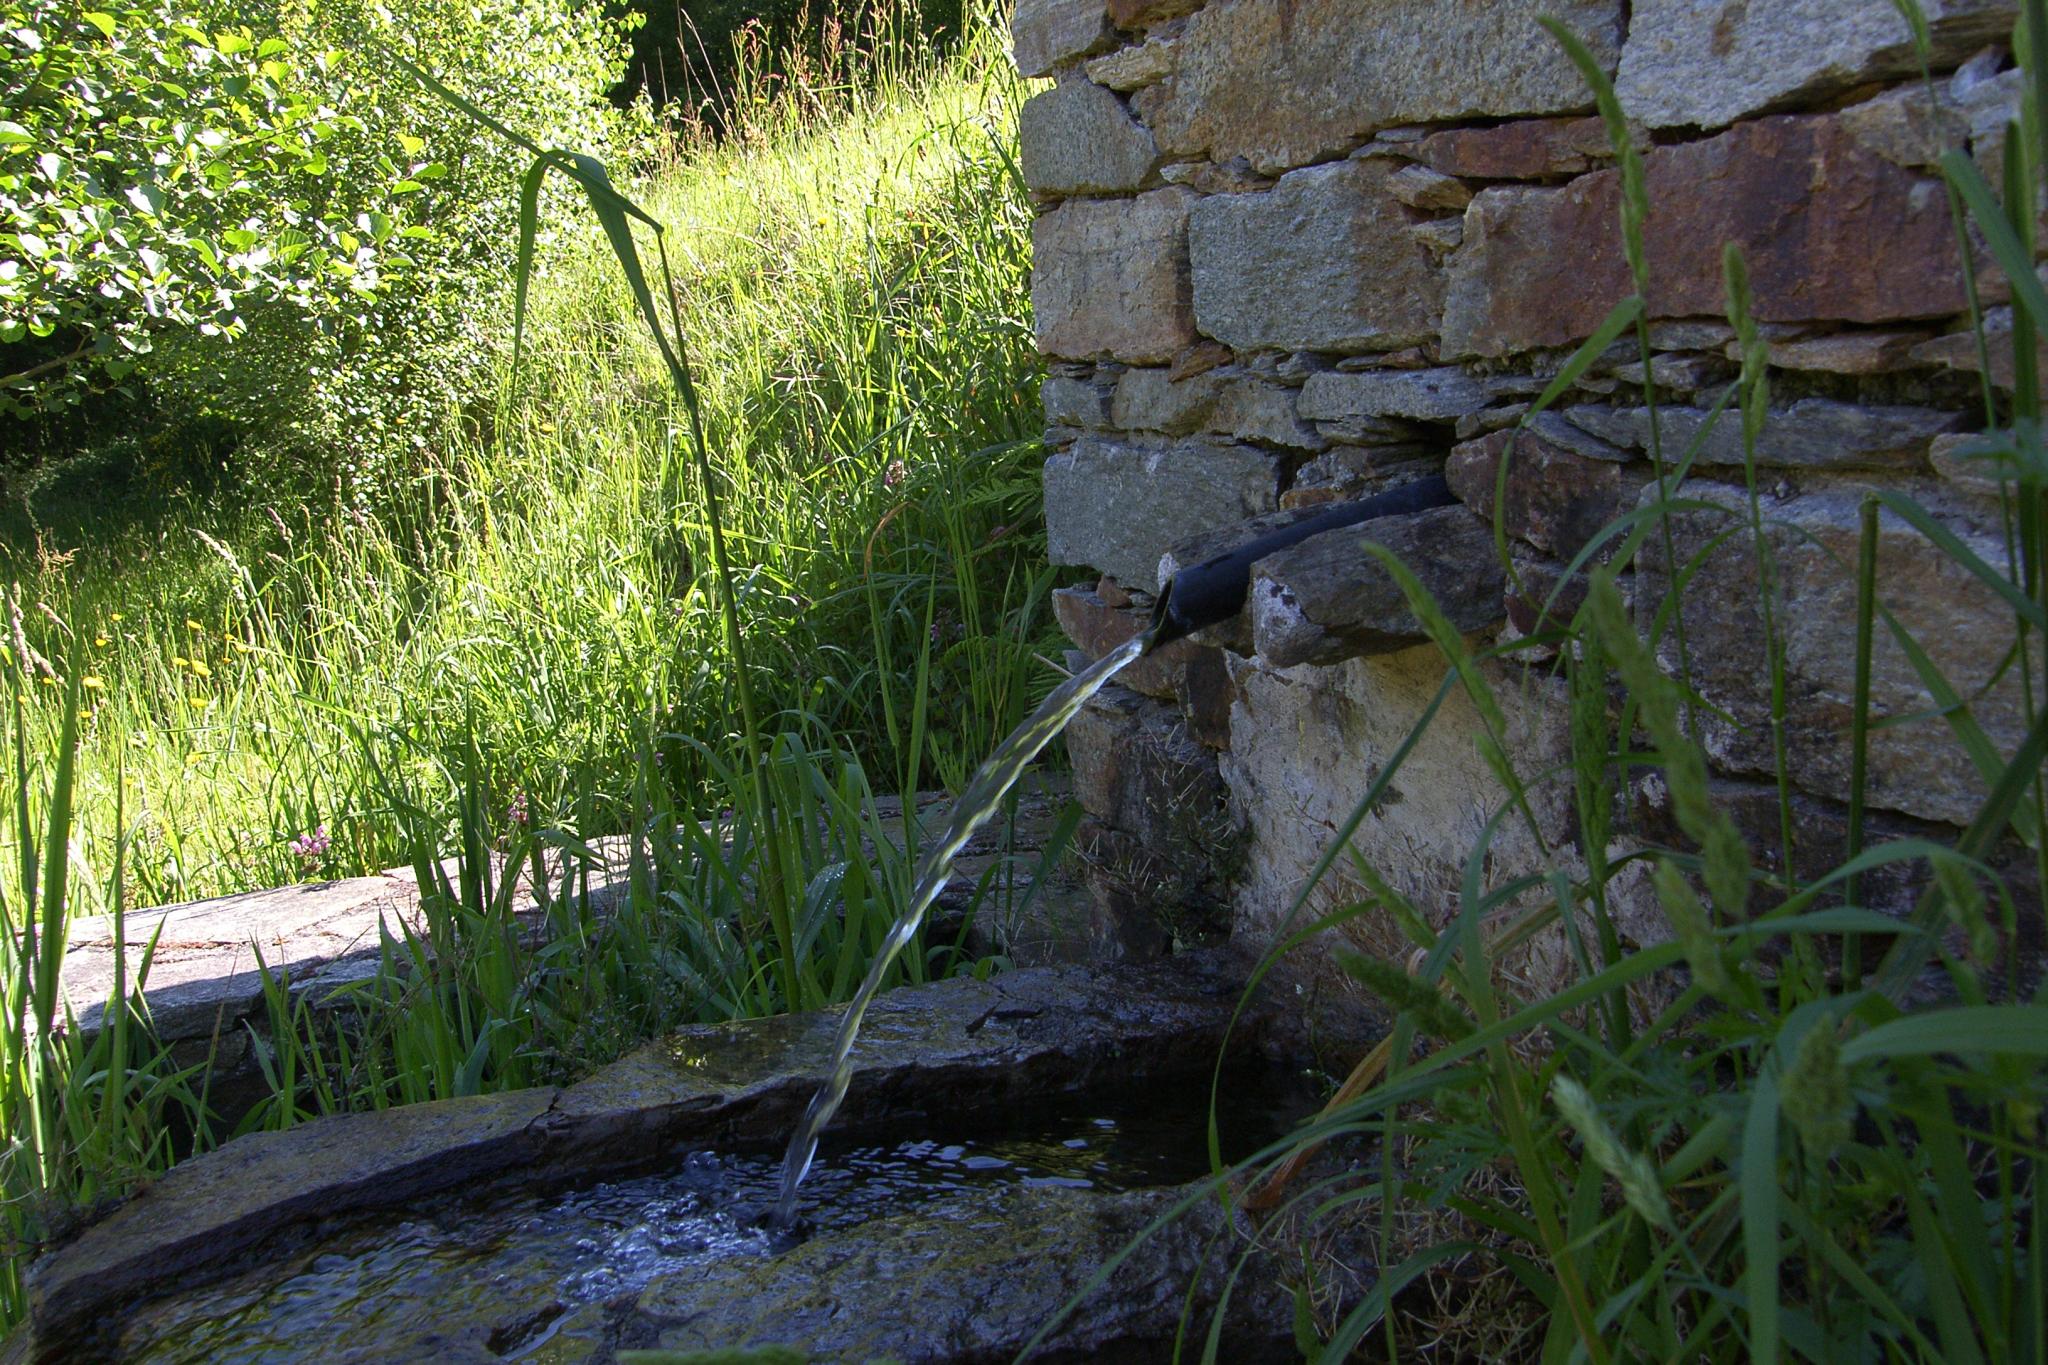
landscape, tree, water, grass, waterfall, flower, pond, stream, green, jungle, waterway, body of water, la, rainforest, woodland, water feature, watercourse, ggl1